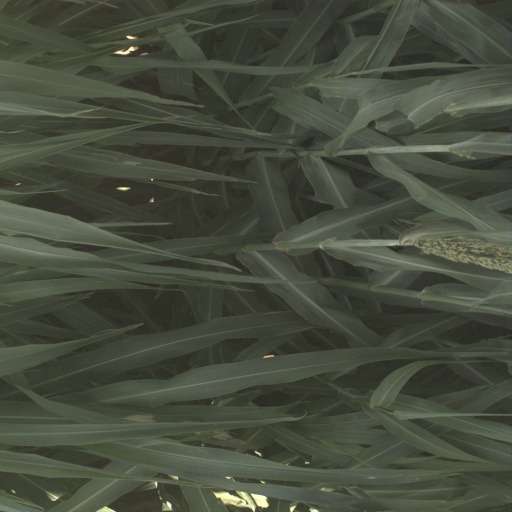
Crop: sorghum